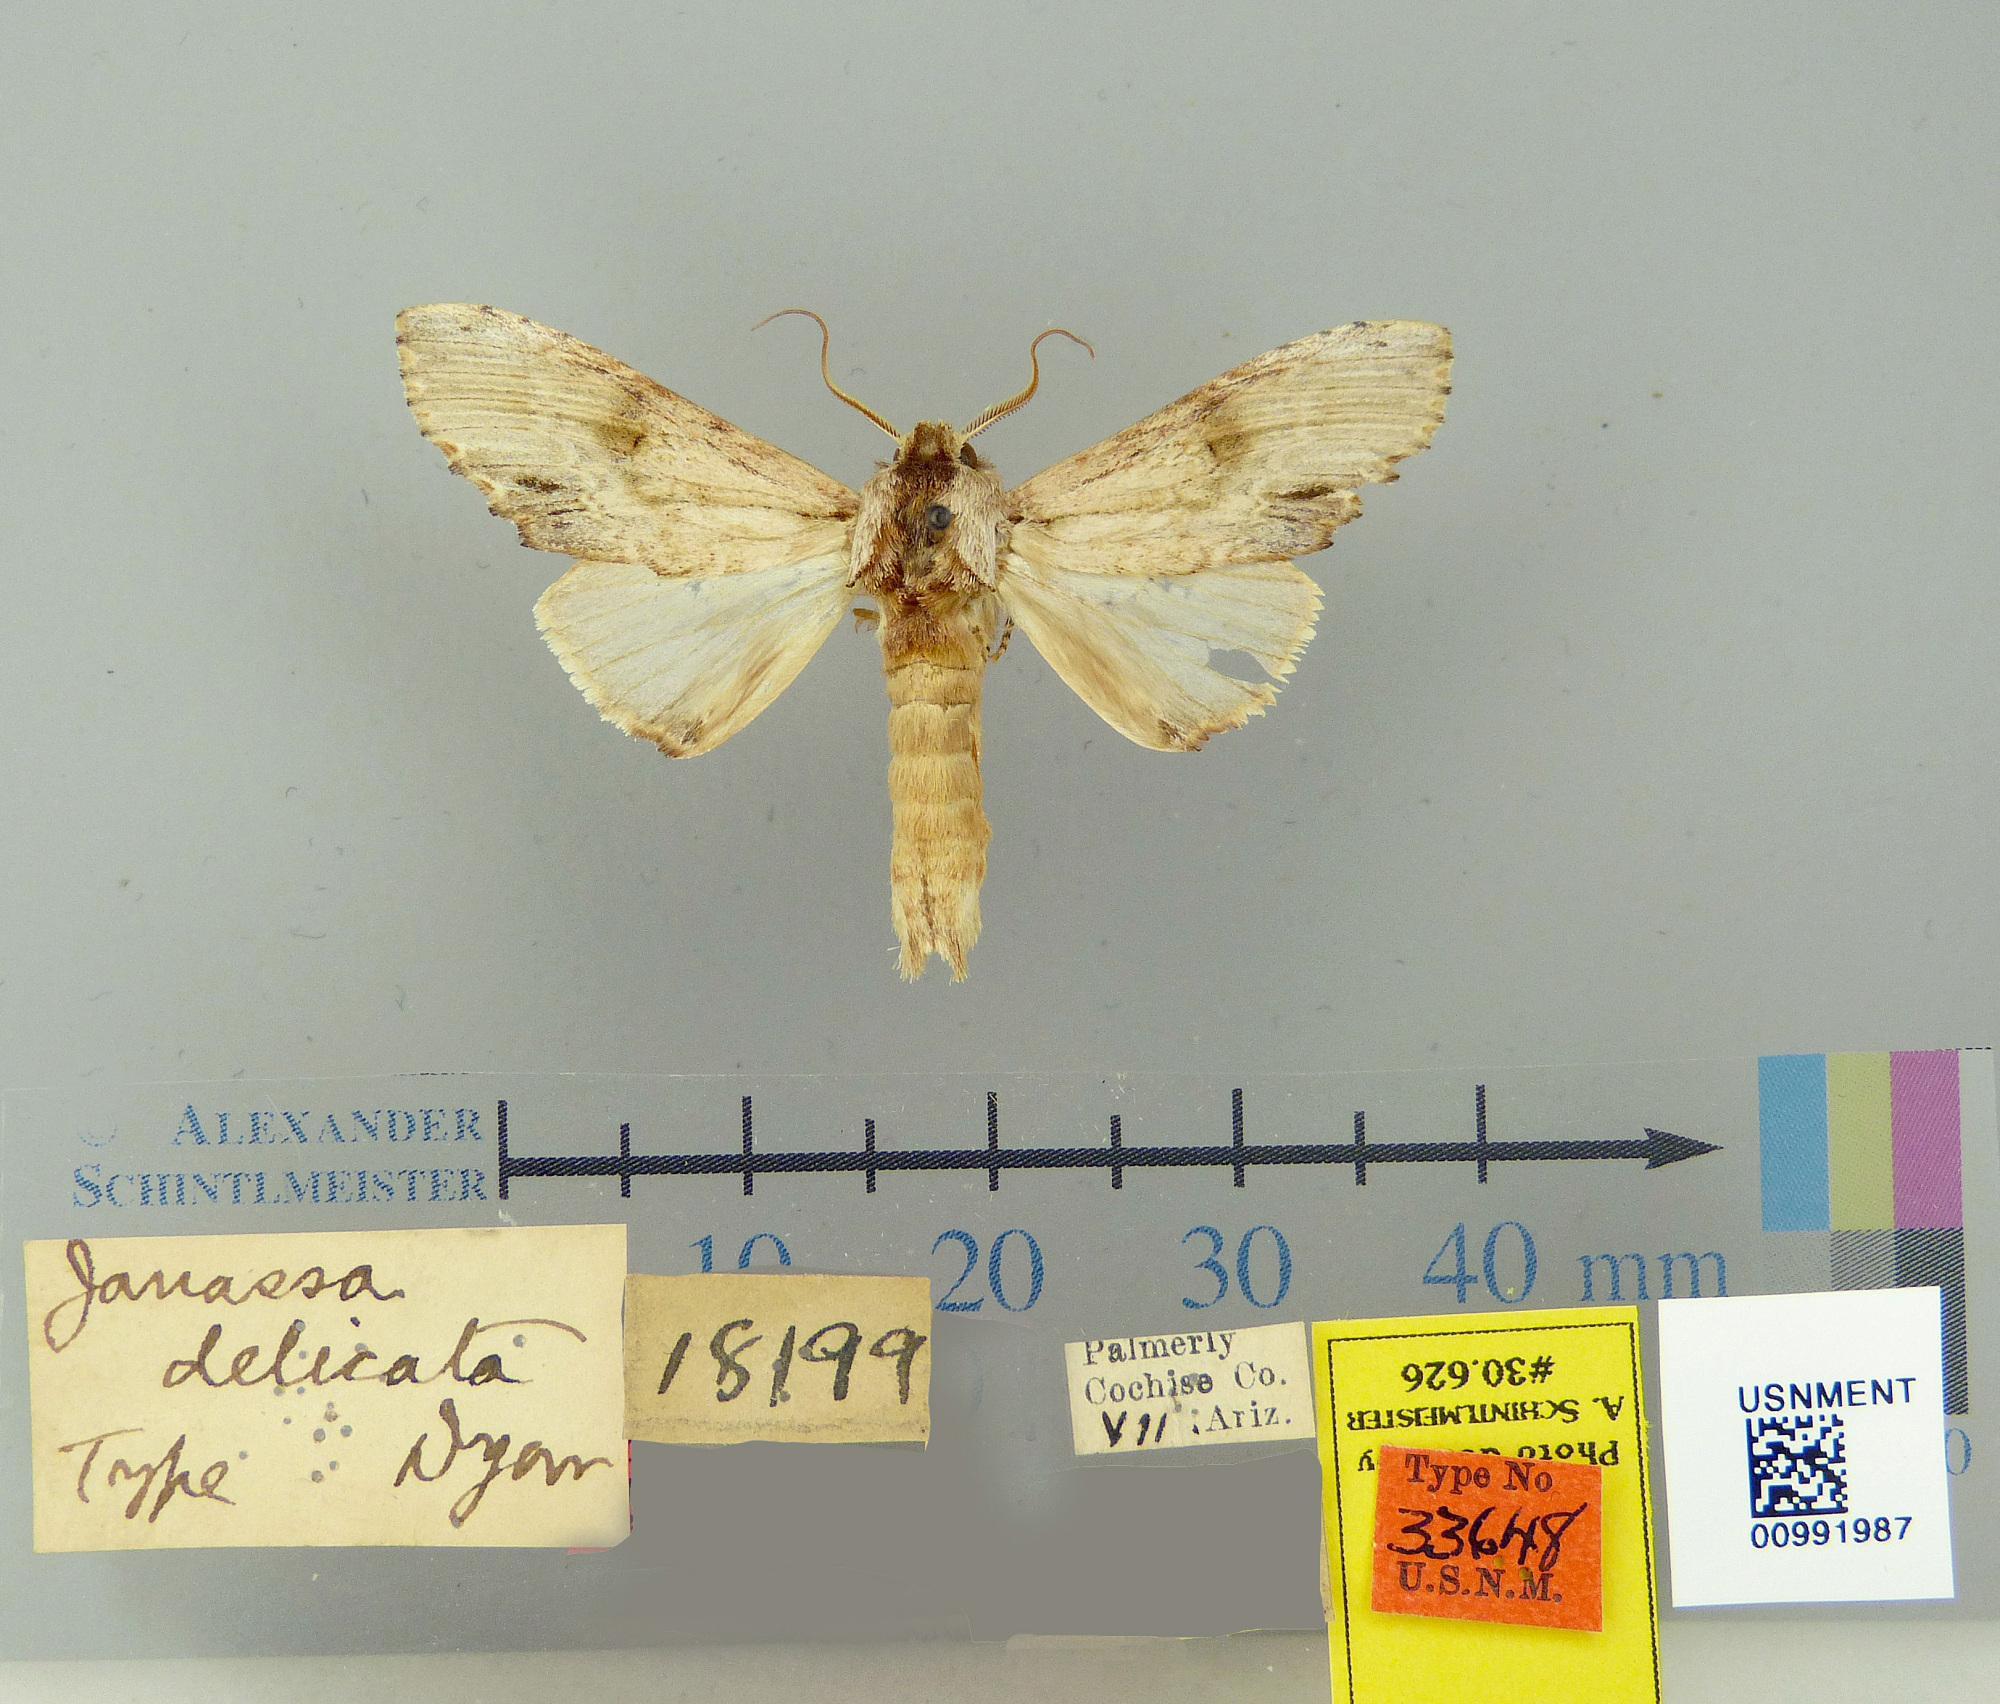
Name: Janassa delicata
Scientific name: Janassa delicata Dyar, 1905
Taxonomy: Animalia, Arthropoda, Insecta, Lepidoptera, Notodontidae
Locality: Palmerlee, Cochise, Arizona, United States